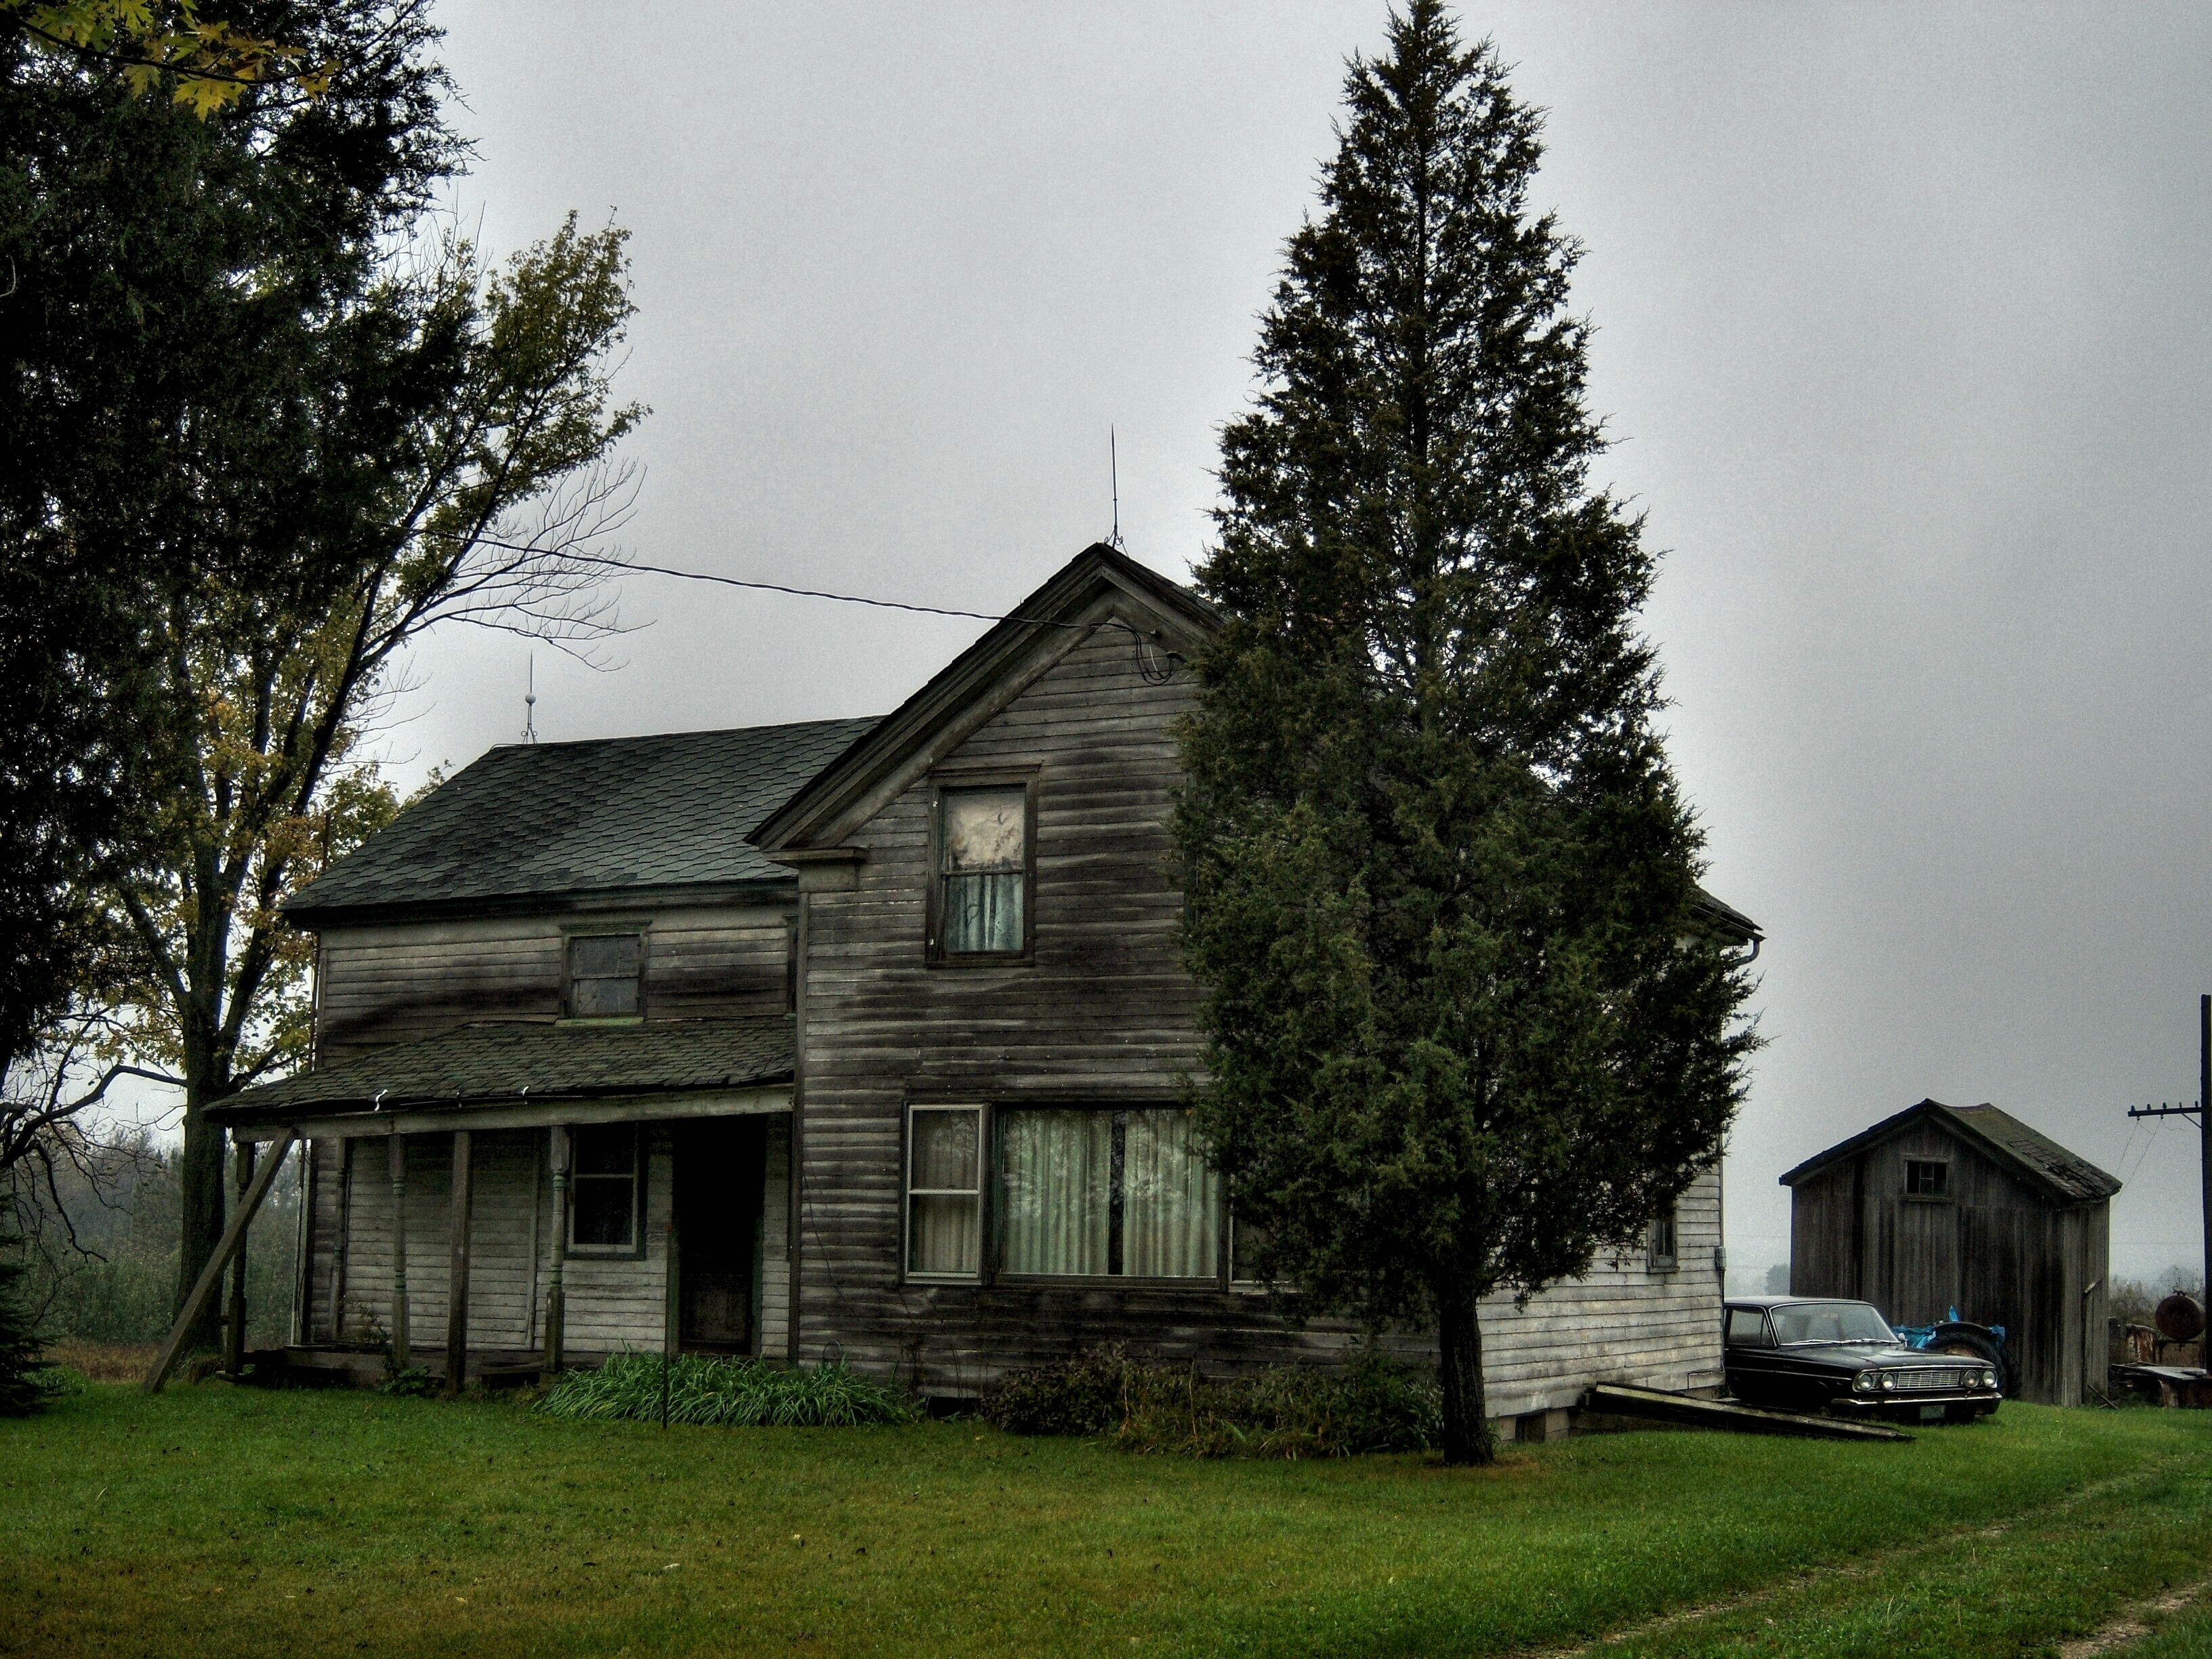
tree, architecture, farm, house, building, home, suburb, cottage, facade, property, church, chapel, place of worship, farmhouse, estate, siding, wisconsin, kenoshacounty, farmhouses, neighbourhood, rural area, residential area